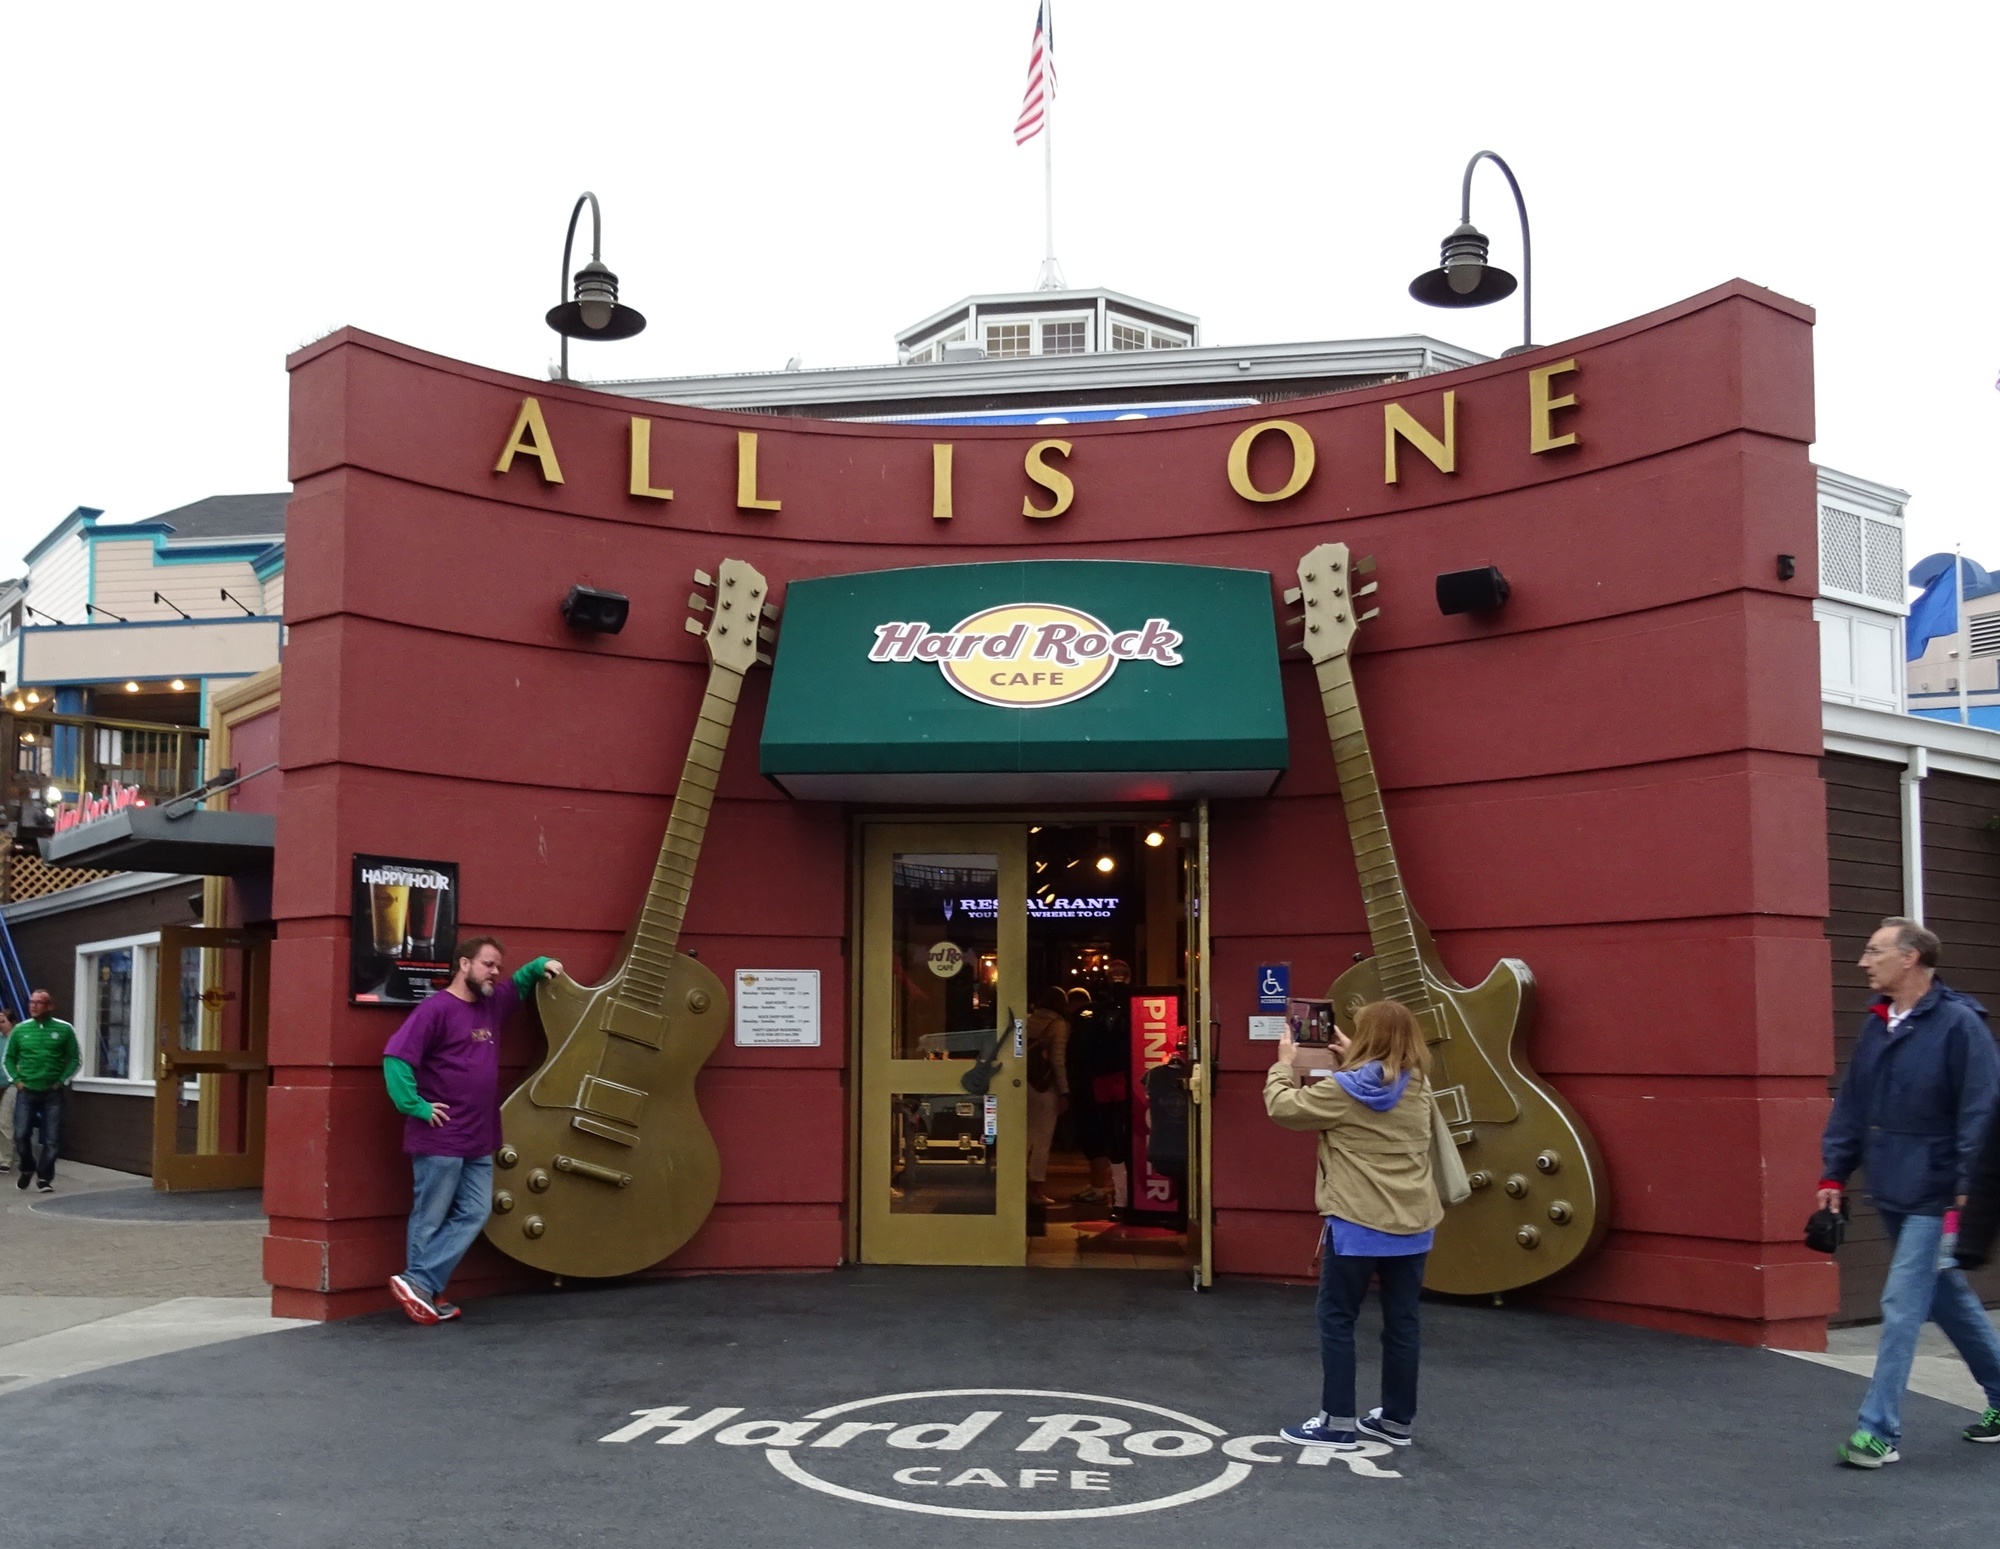
building, san francisco, amusement park, usa, america, temple, playground, shrine, embarcadero, pier 39, fishermen's wharf